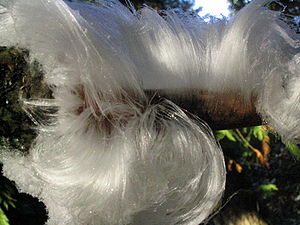
Håris
Eksempel på håris fra Canada
Håris, også kaldt nisseskæg og angel hair ice, kan dannes i fugtigt snefrit vejr ved temperaturer lidt under frysepunktet på rådnende og fugtigt løvtræ uden bark. Det kan blive op til 10 cm langt.